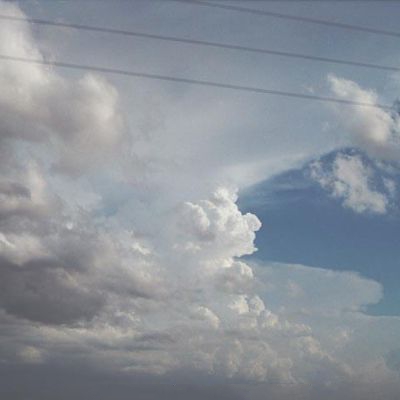
Cloud type: Cumulonimbus (Cb)